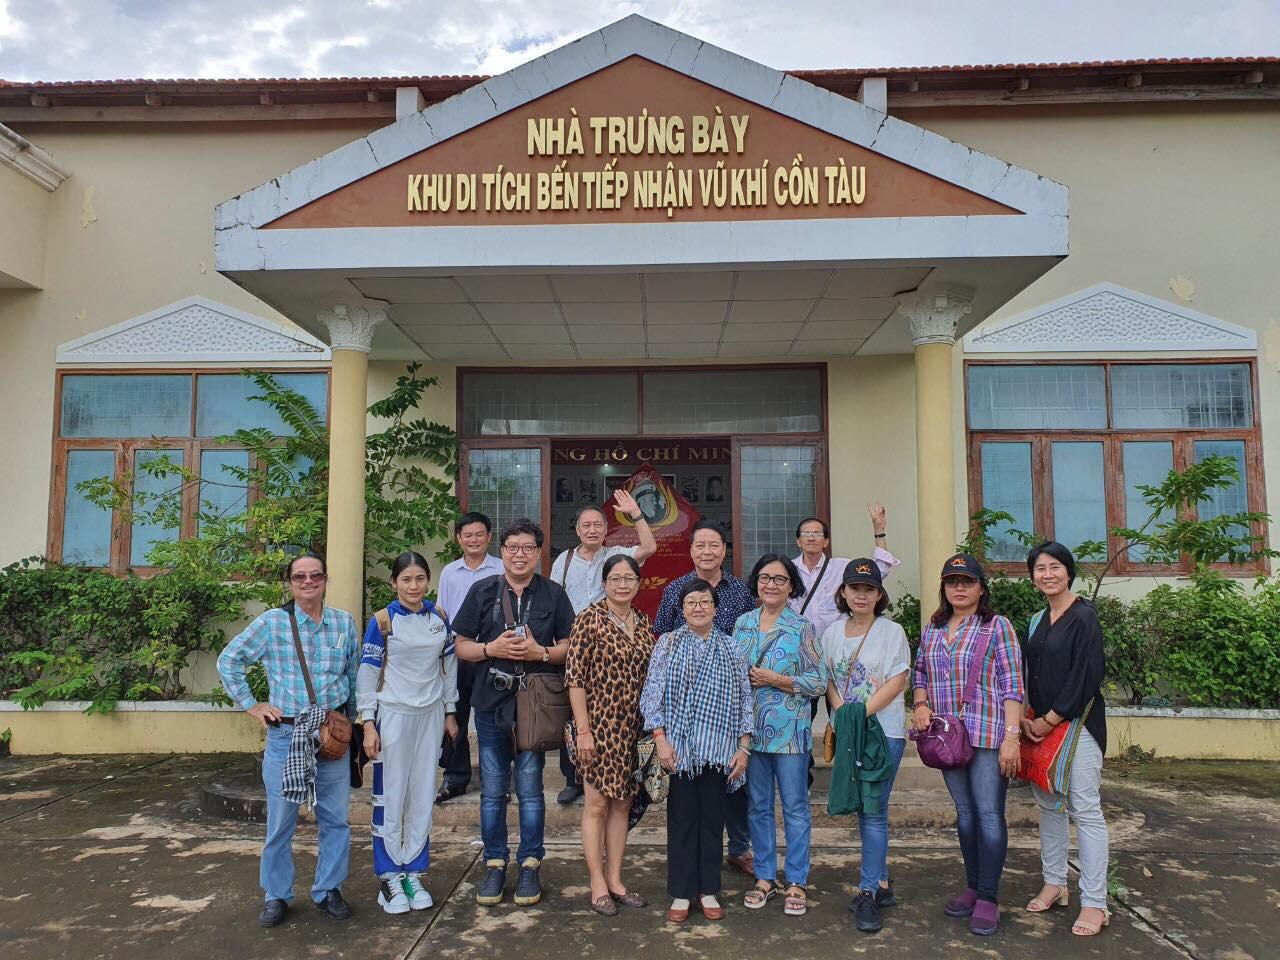
có một nhóm người đang đứng ở trước một khu di tích